Bahlul Khan Lodi

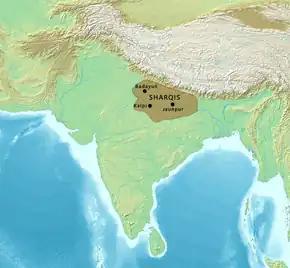
Bahlul Lodi conquered the Jaunpur Sultanate (Sharqis dynasty) in 1479.

After ascending to the throne, Bahlul decided to dispose of Hamid Khan. His cousin and brother-in-law Malik Mahmud Khan alias Qutb-ud-din Khan (Governor of Samana) imprisoned Hamid Khan.